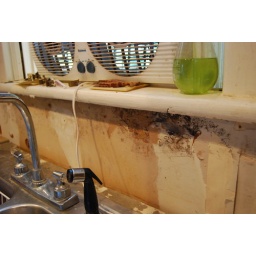
Behind the sink in the kitchen